A Son Comes Home

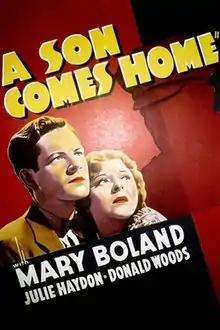

A Son Comes Home is a 1936 American drama film directed by E.A. Dupont and starring Mary Boland, Julie Haydon and Donald Woods. It was one of three films made by Dupont for Paramount Pictures.